Canadian Museum of Nature

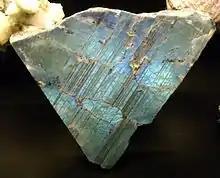
A piece of labradorite from the museum's collection

The permanent exhibitions at the museum include the Bird Gallery; with over 500 specimens mounted throughout the gallery, representing over 450 species. Several diorama backgrounds featured in the Bird Gallery were painted by James Perry Wilson. The Mammal Gallery is a gallery centred on mammals found in Canada, and also includes several dioramas painted by Clarence Tillenius during the mid-20th century. The Earth Gallery is a permanent exhibition focused on minerals, rocks, and other geological forces. A goodwill Lunar sample gifted to Canada by the United States is on display in the Earth Gallery. The Fossil Gallery is another permanent exhibition that contains fossils from dinosaurs, mammals, and marine animals from approximately 35 to 85 million years ago; including over 30 nearly complete sets of dinosaur skeletons dating between 65 and 85 million years old. A fairly complete specimen of an "Edmontosaurus" in the museum's Fossil Gallery was the first specimen to be mounted in a Canadian museum; having been acquired by the museum in 1912 and on display since 1913. The other permanent exhibitions include Nature Live, a gallery that houses live arachnids, insects and other invertebrates; and the Water Gallery, which focuses on marine animals and hydrology.